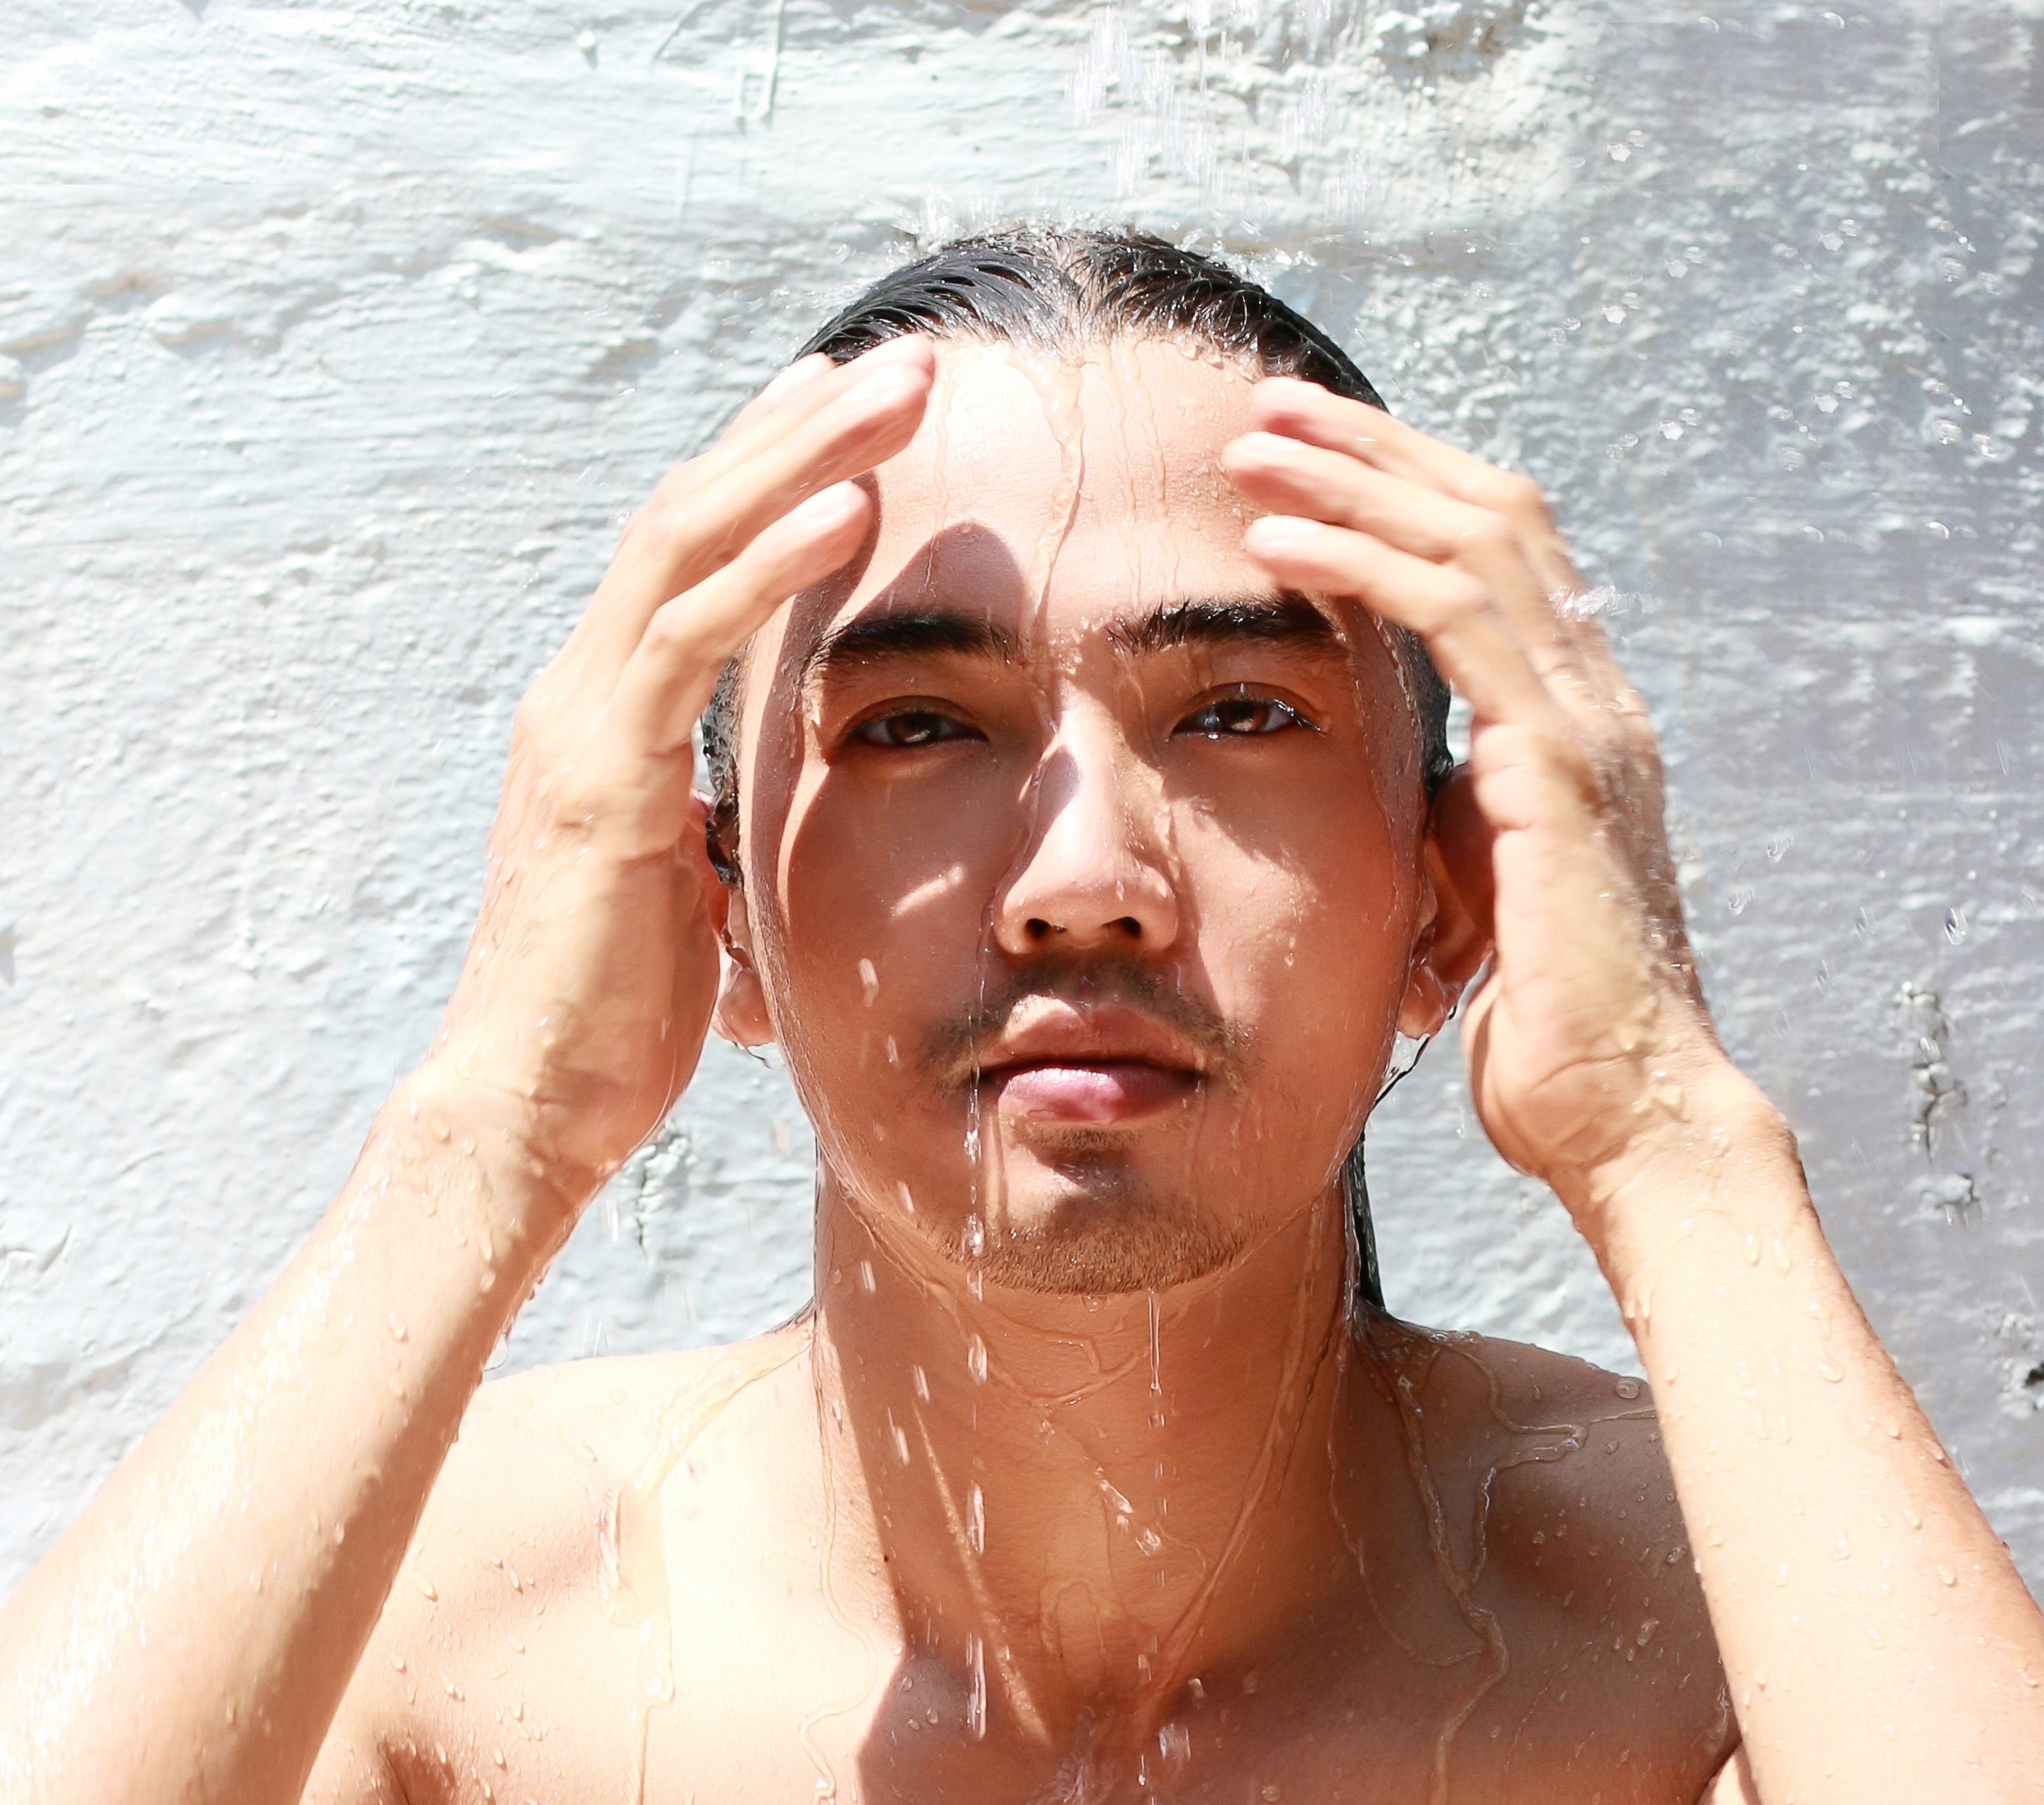
man, water, person, people, girl, woman, hair, male, portrait, model, facial expression, smile, muscle, face, head, photograph, skin, beauty, emotion, bathing, photo shoot, lad, barechestedness, sun tanning, art model